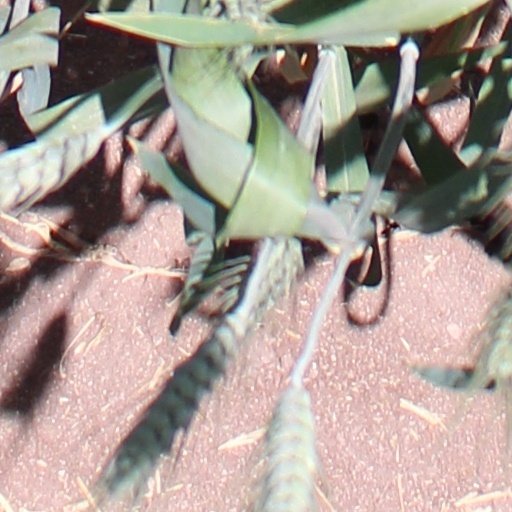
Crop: wheat